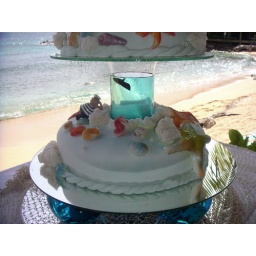
Beach theme cake with a live fish in aquarium